Agrofirm Svitanok

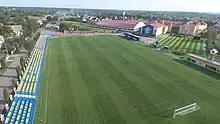
Stadium of FC Kolos in the village of Kovalivka

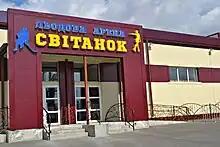
Ice rink "Svitanok" in the village of Kovalivka

The agrofirm expresses its social responsibility policies through social and infrastructure projects in and around its headquarter town. One prominent project is the creation in 2012 and further sponsorship of the football club FC Kolos Kovalivka. Founded in 2012, the club made it into the Ukrainian Premiere League seven years later, in the season of 2019/2020. In the season of 2022/2023 Kolos has finished at 8th position. As of 2023, the club consists of three teams: men's team, women's team and under-19 team.